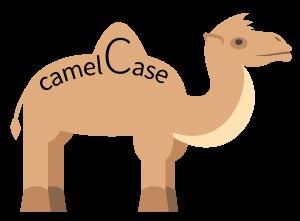
La notation camel case consiste à écrire un ensemble de mots en les liant sans espace ni ponctuation, et en mettant en capitale la première lettre de chaque mot. La première lettre du premier mot peut être en bas ou haut de casse, selon la convention. Ce terme fait référence aux creux et bosses d'un dos de chameau que représente l'alternance de capitales et de bas-de-casse.